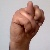
The image shows a hand gesture representing the letter 'N' in Indian Sign Language.